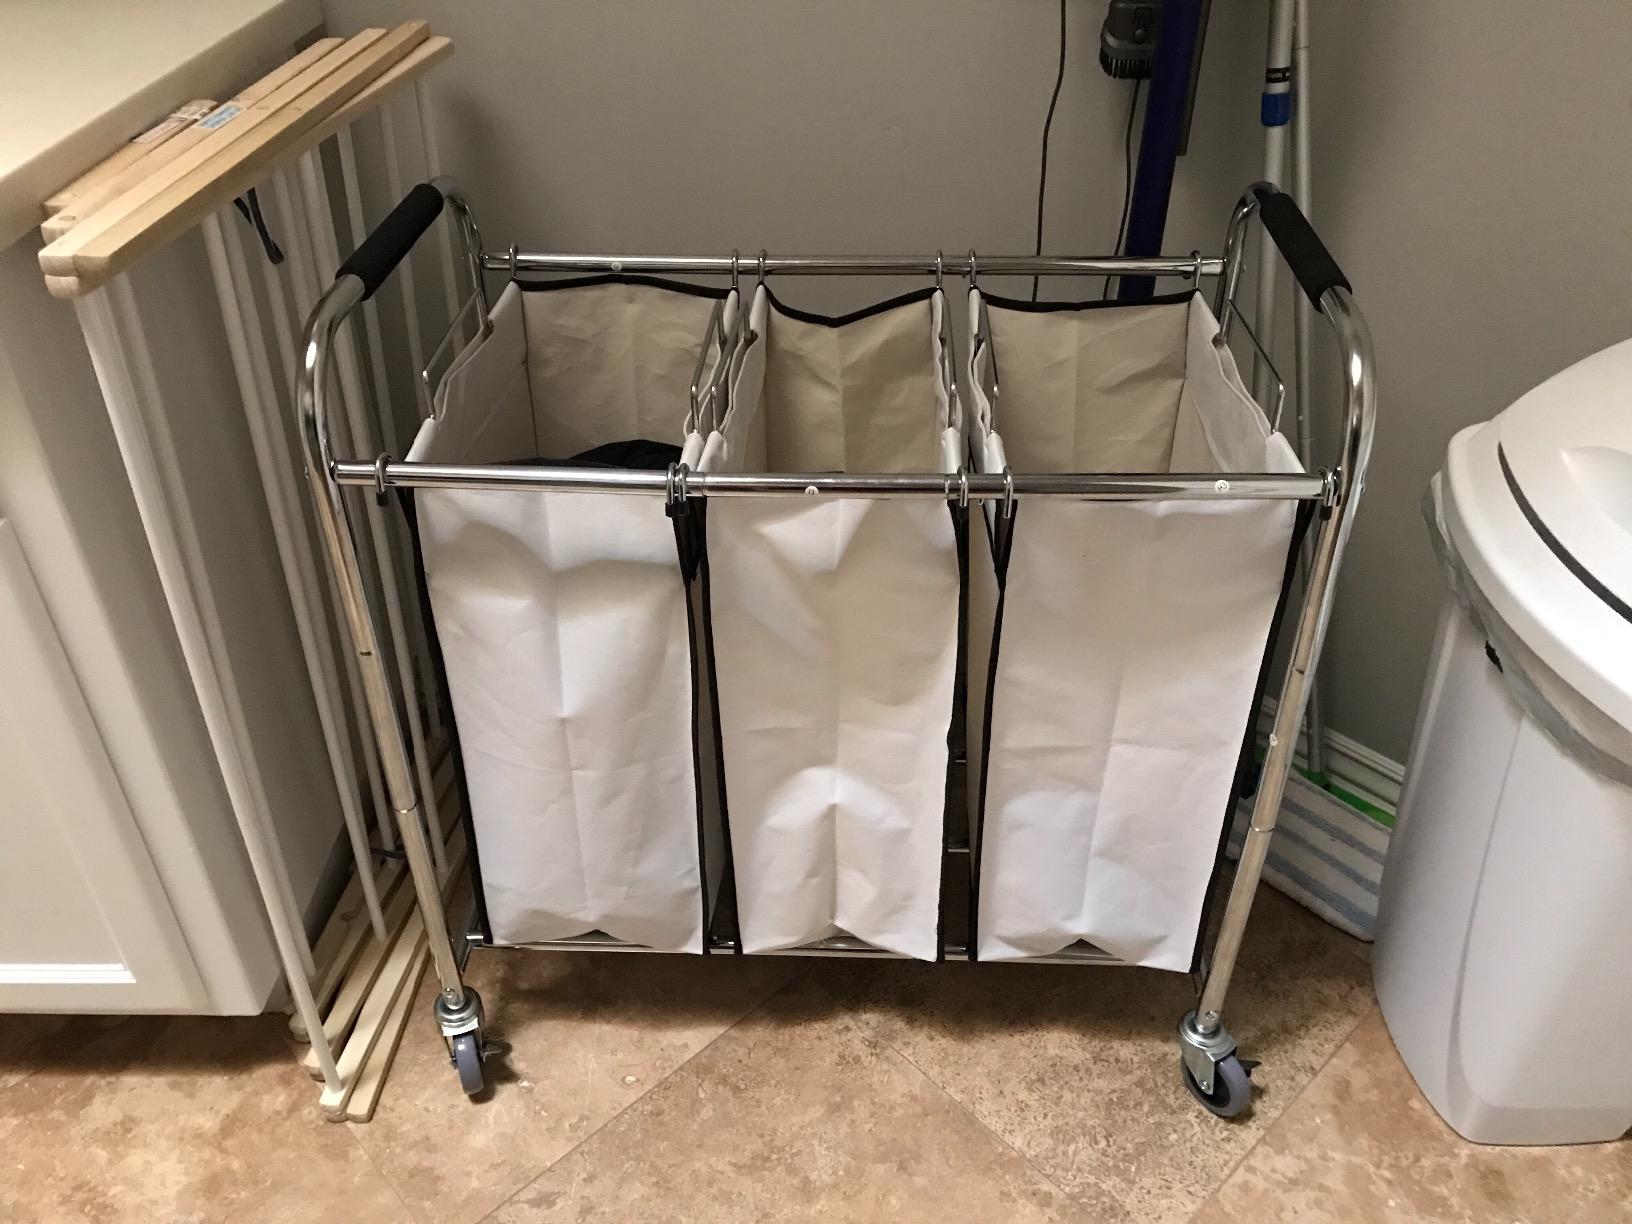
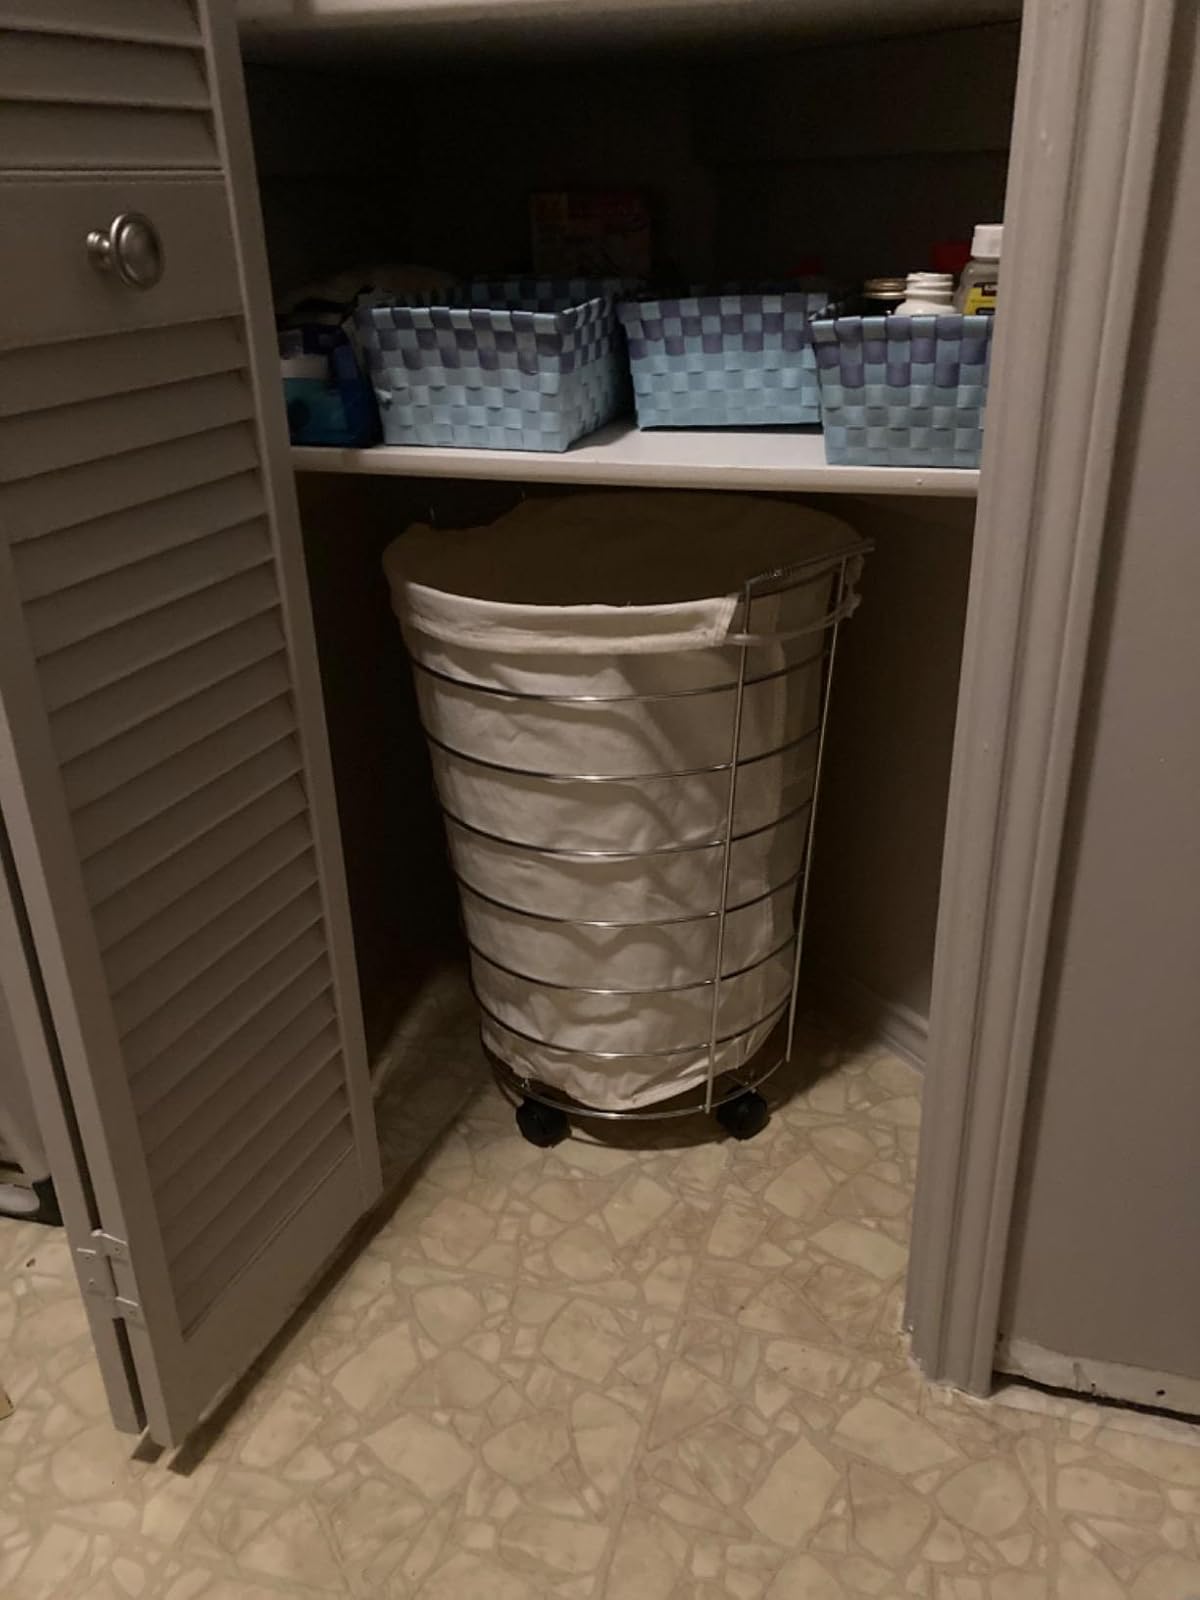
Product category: items_hamper
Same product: no